Economic history of Latin America

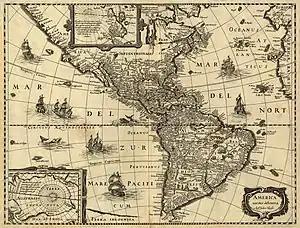
A 17th-century Dutch map of the Americas

The islands of the Caribbean were fairly densely populated with sedentary, subsistence agriculturalists. No complex hierarchical social or political system evolved there. There were no tribute or labor requirements of inhabitants that could be co-opted by the Europeans upon their arrival as subsequently recorded in central Mexico and the Andean regions.